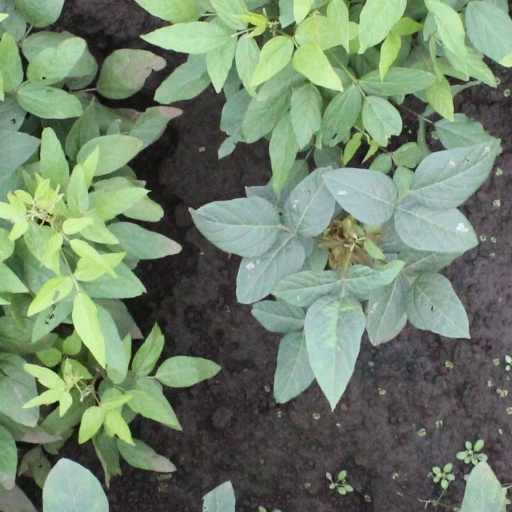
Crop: soybean